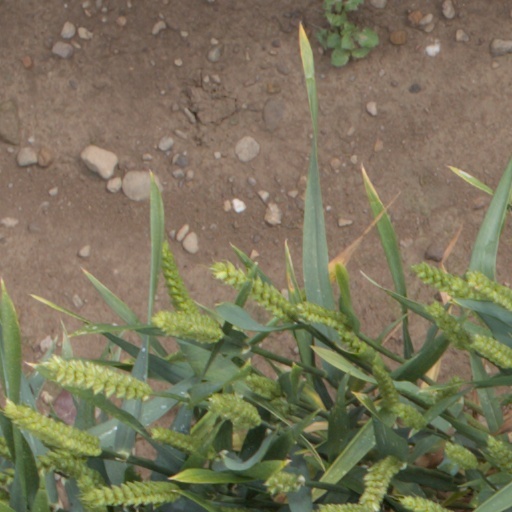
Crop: wheat